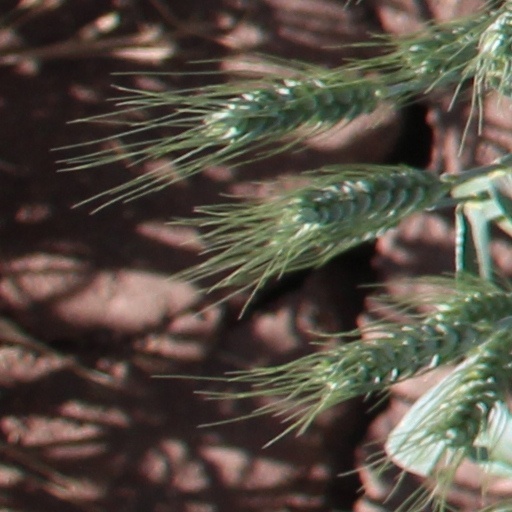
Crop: wheat